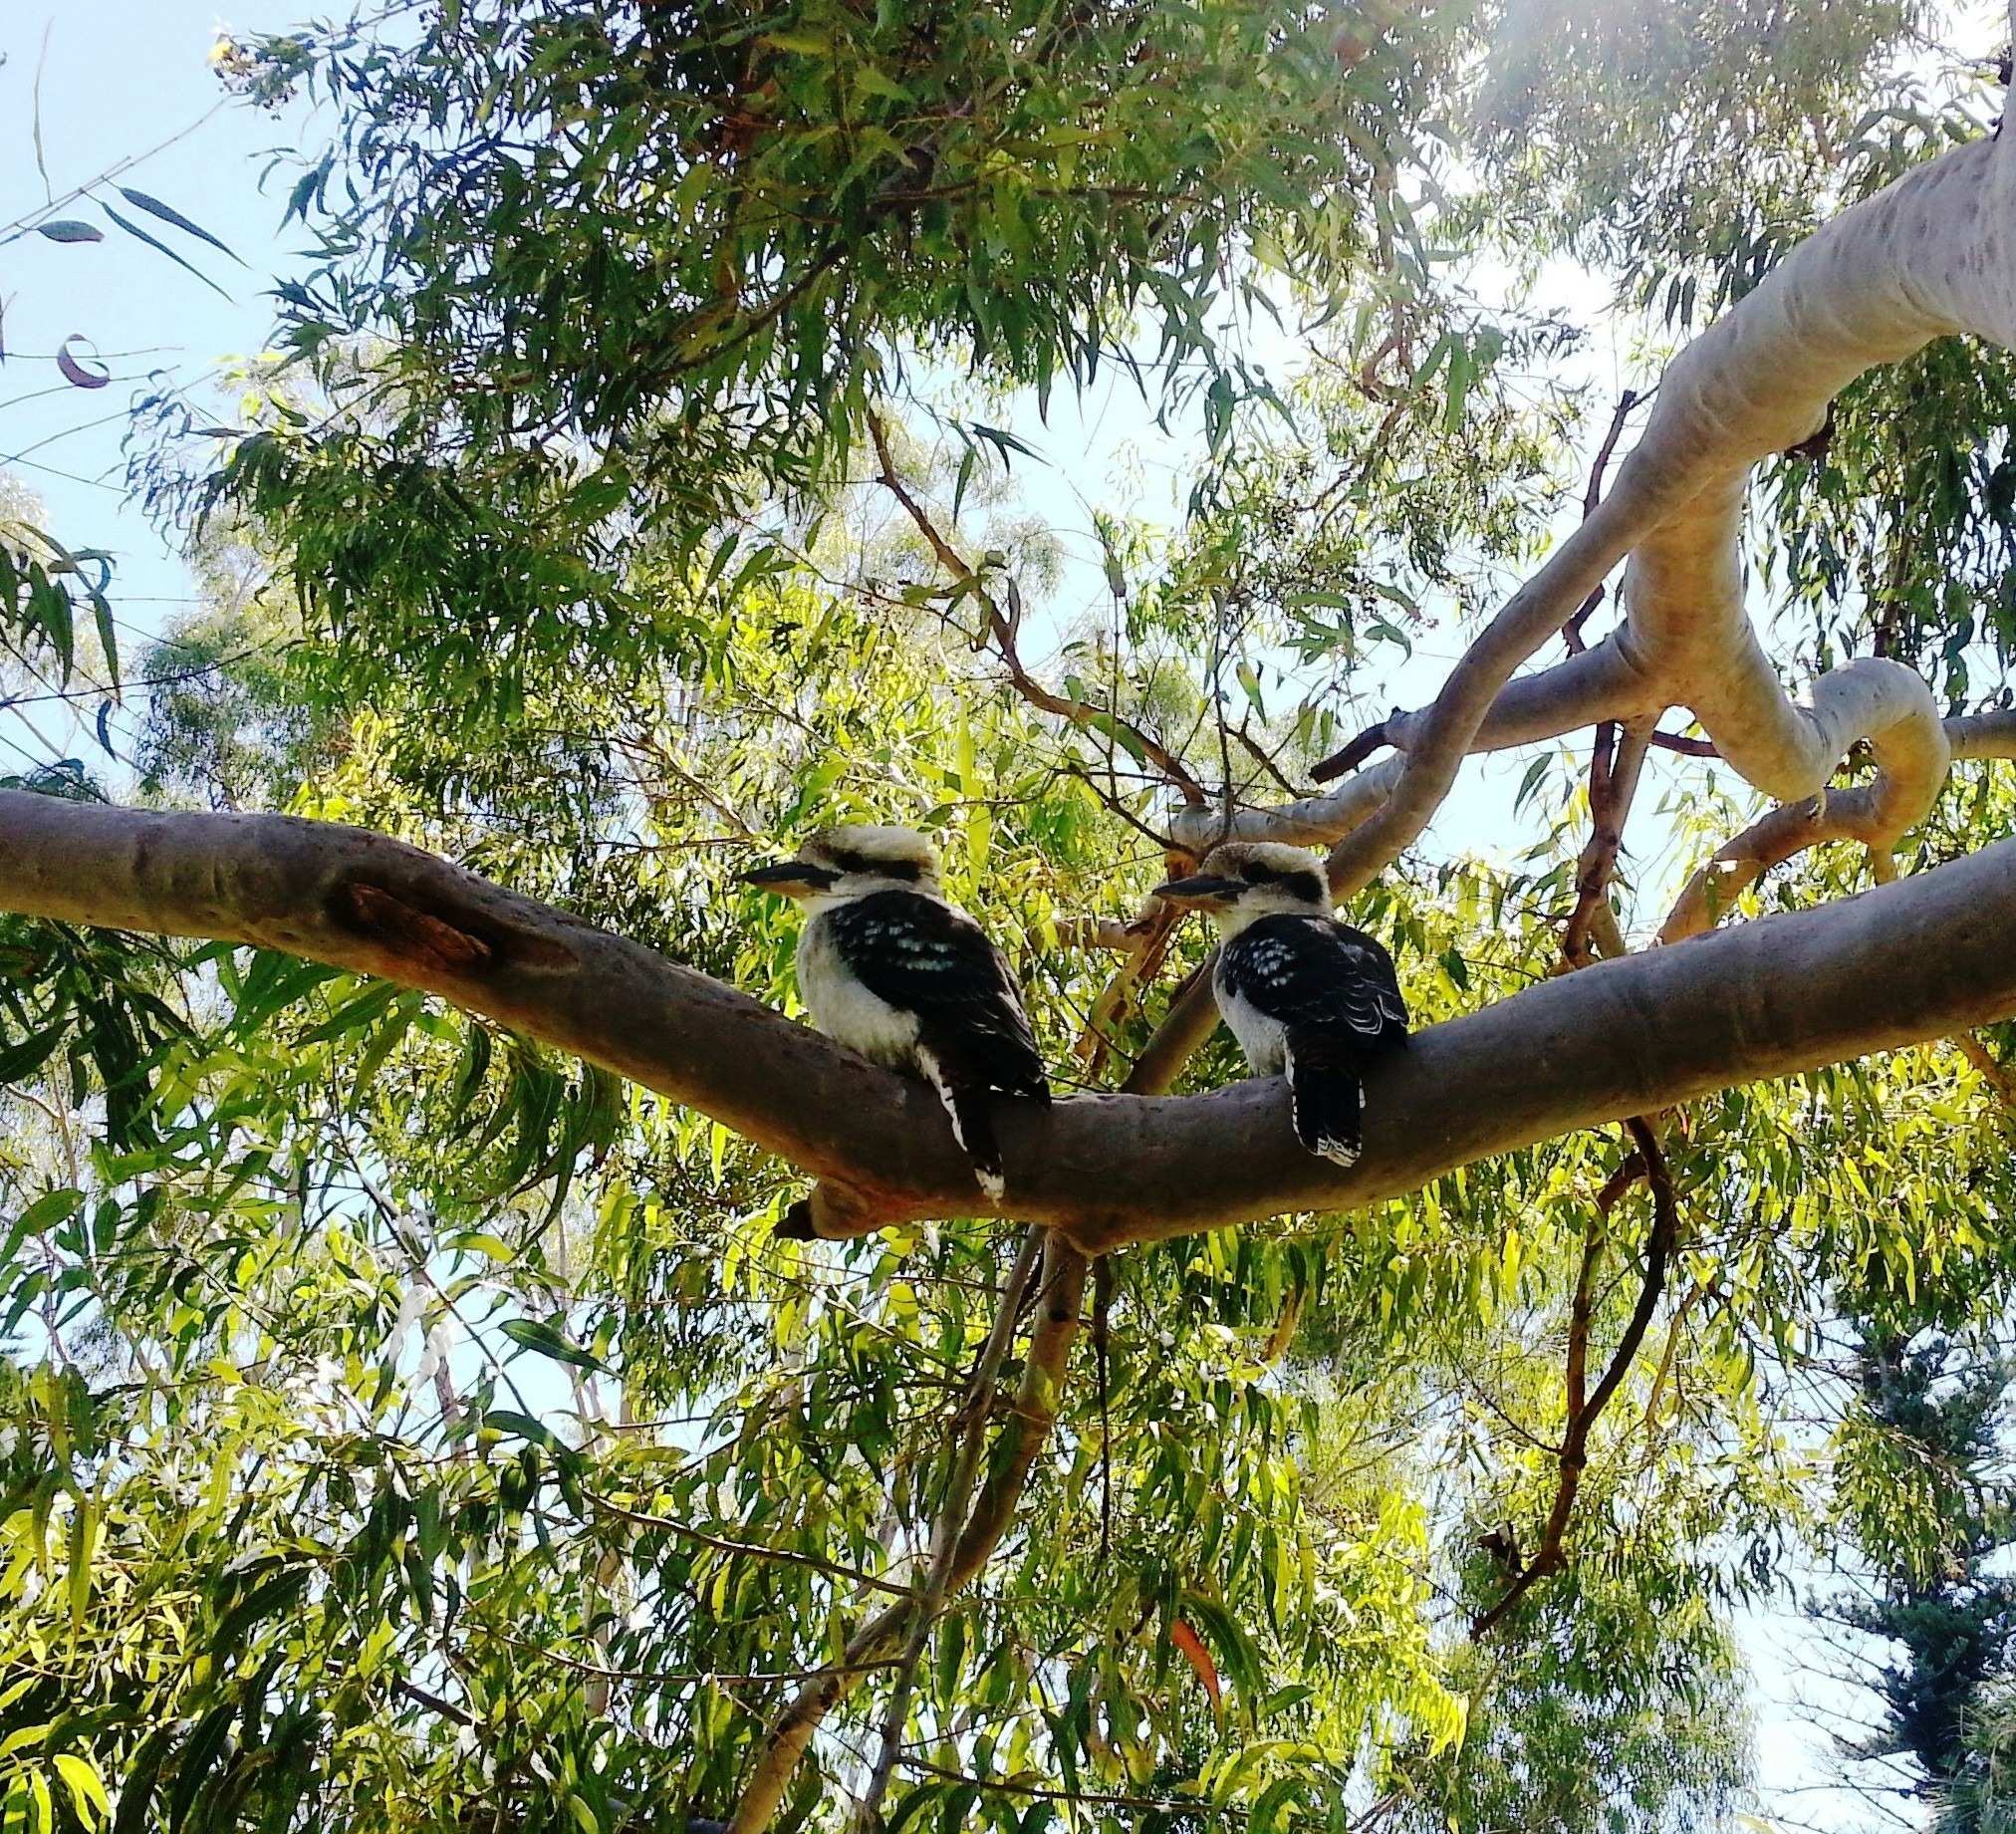
tree, nature, branch, bird, plant, leaf, flower, wildlife, jungle, botany, garden, flora, fauna, birds, native, australian, feathers, rainforest, kookaburras, aussie, woody plant, australian native bird, native birds